Kyle Busch Motorsports

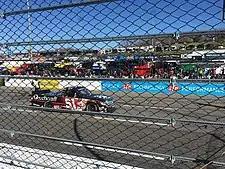
Owner Kyle Busch driving the No. 51 truck at Martinsville in 2019

In 2017, it was announced that multiple drivers would run the full schedule. Owner Kyle Busch ran five races with Textron Aviation as the primary sponsor. It was later announced that Harrison Burton would run six races and Todd Gilliland in four. Myatt Snider contested eight races with Louisiana Hot Sauce as the primary sponsor. Busch won at Kansas and Charlotte in the truck, while Gilliland put up impressive numbers in his starts, posting a top 5 at Loudon and two top tens. Burton scored a top 5 in his last race in the truck at Martinsville, and Snider collected three top 10s in his eight starts.